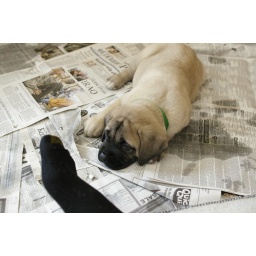
Our puppy at 6weeks she comes home in 2